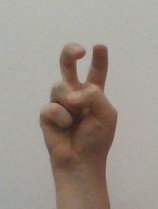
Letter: toot